Street food of Indonesia

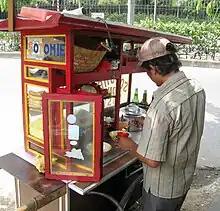
"Soto mie" cart street vendor

Street food has a long history in Indonesian tradition. Some panels of bas-relief on Borobudur describes travelling food and drink vendor, suggesting that the small scale food entrepreneurship has been established in ancient Java as early as 9th century. The inscriptions dated from Majapahit period circa 14th century also describes food and drink vendor as one of line of works in Javanese society.